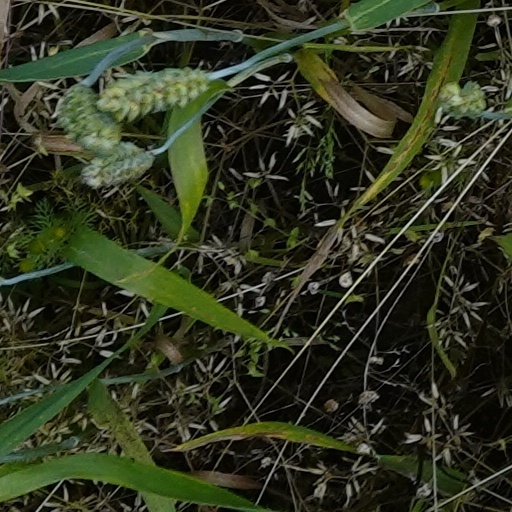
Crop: wheat